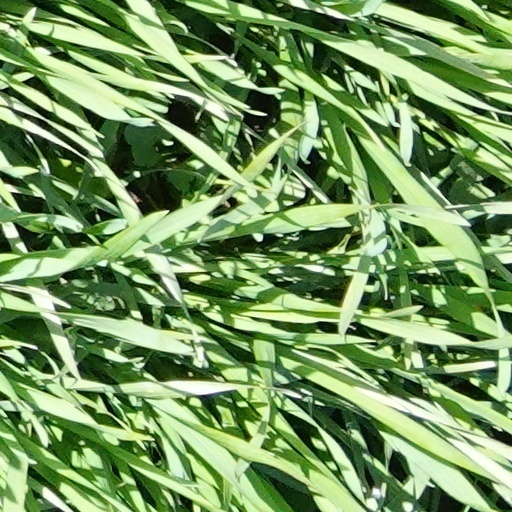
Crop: wheat